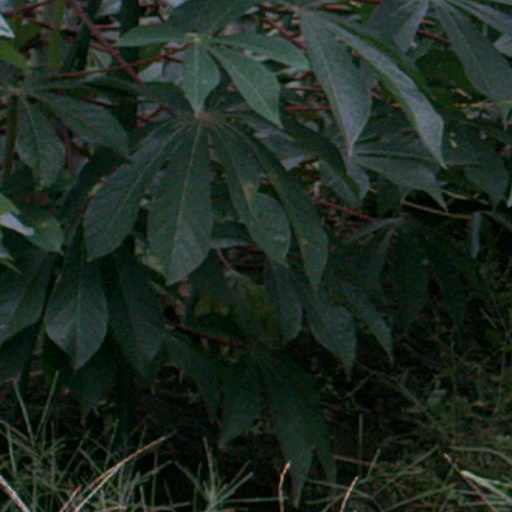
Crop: cassava